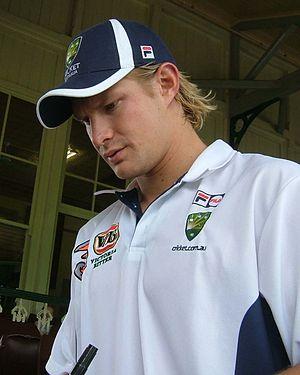
Shane Robert Watson est un joueur de cricket international australien né le 17 juin 1981 à Ipswich dans le Queensland. Il est sélectionné pour la première fois en équipe d'Australie en One-day International en 2002, une forme de jeu dans laquelle il est fréquemment sélectionné dans les années qui suivent. Il dispute son premier test-match en 2005, mais, gêné par de nombreuses blessures au début de sa carrière, doit attendre mi-2009 pour évoluer régulièrement à ce niveau.
L'équipe d’Australie de cricket représente l’Australie dans les compétitions internationales majeures, comme la Coupe du monde de cricket, et dans les trois principales formes de cricket international : le Test cricket, le One-day International et le Twenty20 international.